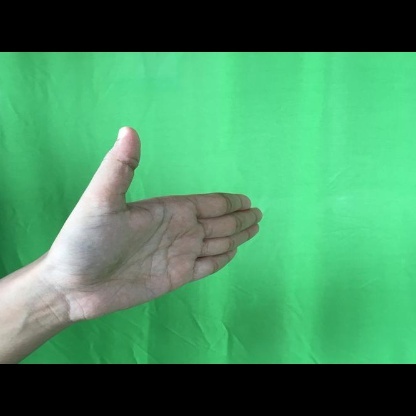
Mudra: Ardhachandran